Eleanor Higginson

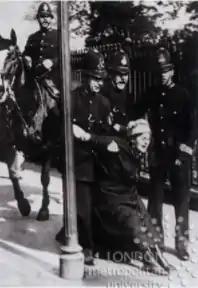
1914 picture of her resisting arrest

Higginson was born in Plaistow in London in 1881 to Alfred Leopold and Elizabeth (born Vernon) Ellis. Her father was a seaman who reputedly liked to drink too much. The family moved to Manchester and then on to Preston where she was a teacher. Higginson married in 1905 and had five children. She opened a health food shop in 1910 which she ran for ten years.